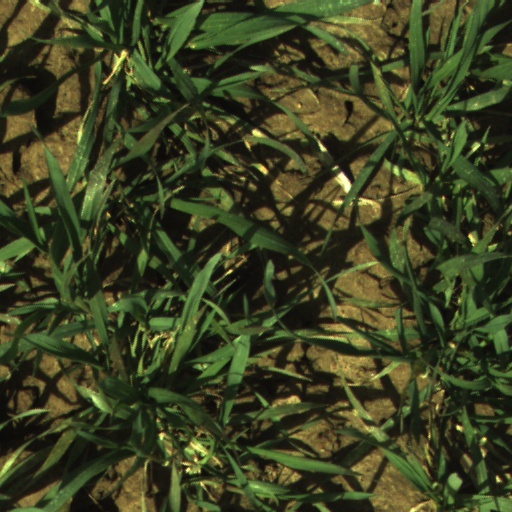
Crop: wheat